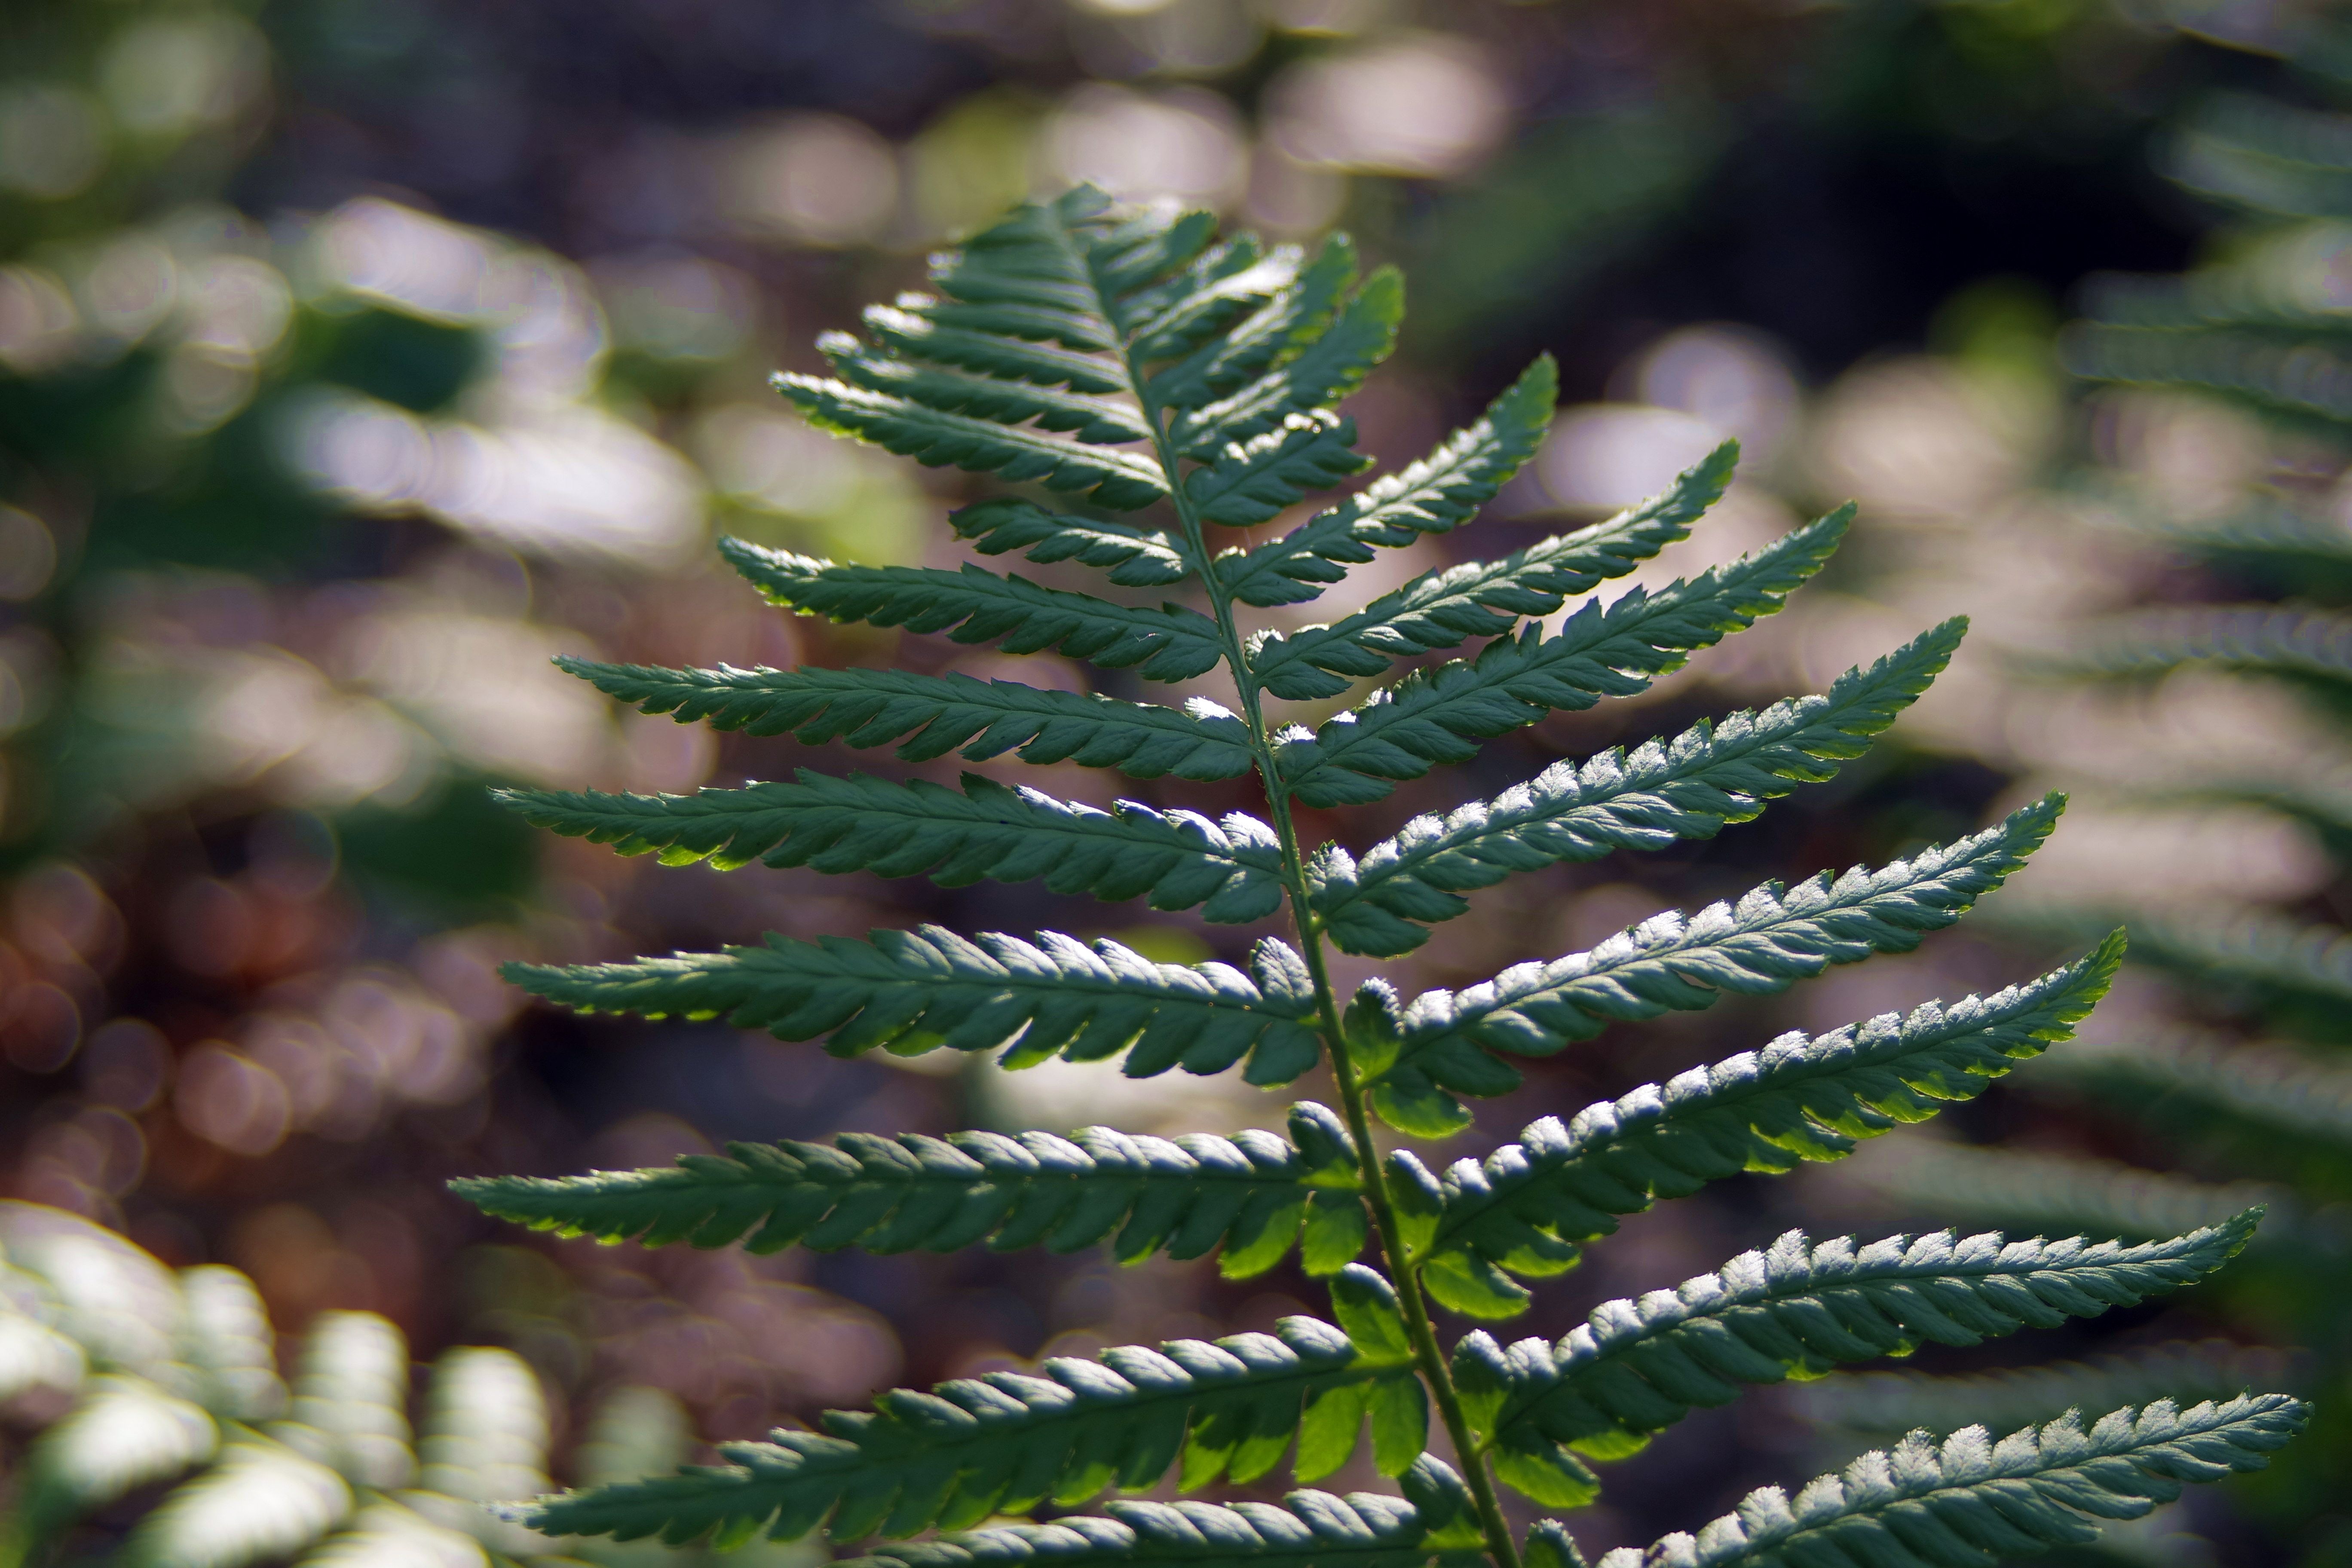
tree, nature, branch, plant, leaf, flower, green, evergreen, botany, fir, flora, christmas tree, fern, twig, conifer, spruce, vegetation, undergrowth, ferns, polypody, pine family, fern leaf, fern flower, forest thicket, plant stem, woody plant, land plant, ferns and horsetails, conifer cone